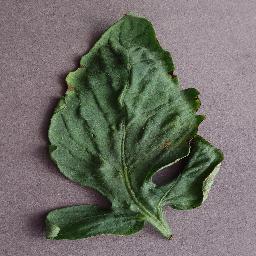
Label: Tomato___Target_Spot